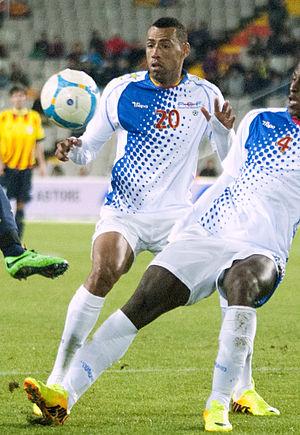
Carlos Lima, plus communément appelé Calú est un footballeur cap-verdien né le 20 septembre 1983 à Praia. Il évolue au poste de milieu de terrain au Zimbru Chișinău.